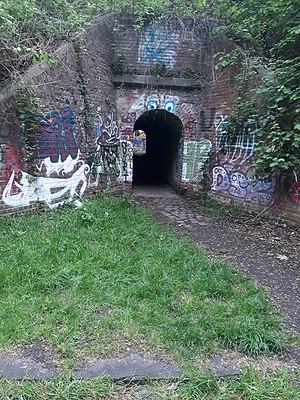
Pont sous les rails de la ligne Liège Tongres par où passe le Rida, conjointement avec le sentier n° 100 de Herstal. La pierre bleue à l'avant-plan marque l'endroit ou le Rida émergeait de nouveau
Le Rida est un ruisseau de Belgique, affluent de la Meuse. Il prend sa source à Vottem, traverse la ville de Herstal et se jette dans la Meuse.